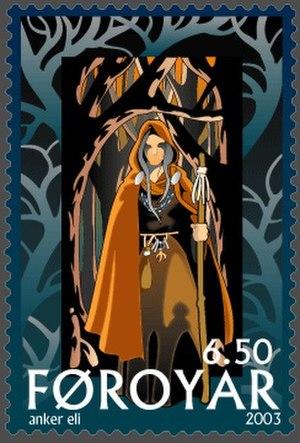
Les anciens Germains appelaient völva les prêtresses et prophétesses. Les termes seiðkona, spákona en norrois, spaewife ou wicce en vieil anglais sont utilisés pour les femmes pratiquant au moins l'une des magies nordiques. Elles sont des personnages récurrents de la mythologie germanique.
La Völuspá est un poème anonyme en vieux norrois de mythologie nordique probablement composé au Xᵉ ou XIᵉ siècle. Il s'agit sans conteste de la plus célèbre œuvre parmi les poèmes mythologiques contenus dans l'Edda poétique. Long de 59 à 66 strophes selon les versions, il est préservé dans les manuscrits islandais Codex Regius et Hauksbók, rédigés respectivement aux XIIIᵉ et XIVᵉ siècles. Une trentaine de strophes sont également citées dans l'Edda de Snorri, écrit au XIIIᵉ siècle.